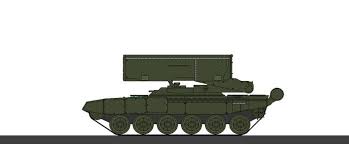
Label: Self Propelled Artillery